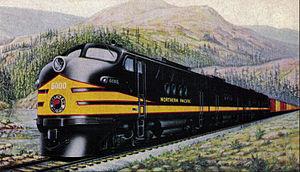
Après l'achèvement du Premier chemin de fer transcontinental le 10 mai 1869, un second projet, concurrent, fut réalisé par la Northern Pacific Railway, compagnie ferroviaire qui reliait les Grands Lacs au Pacifique en traversant le centre-nord des États-Unis et desservait les États de l'Idaho, du Minnesota, du Montana, du Dakota du Nord, de l'Oregon, de Washington et du Wisconsin.